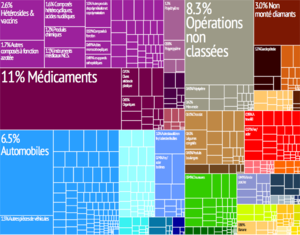
Carte proportionnelle des exportations de produits du pays dans 28 catégories de couleur. Chaque case de couleur représente un produit et sa taille est proportionnelle à la part des exportations totales du pays que le produit représente.
Une carte proportionnelle, carte à cases ou en anglais treemap est une représentation de données hiérarchiques dans un espace limité. Elle est par exemple utilisée pour représenter l'occupation du disque dur sur un ordinateur. De nos jours, elle est aussi utilisée pour visualiser le budget d'un État.